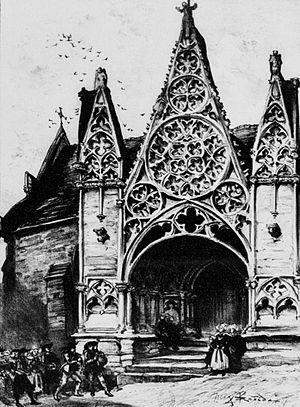
Le porche de l'église de Pont-Croix vers 1900 (lithographie d'Albert Robida publiée dans ""La vieille France, Bretagne"" vers 1900)"
Pont-Croix [pɔ̃kʁwa] est une commune française, située dans le département du Finistère en région Bretagne.